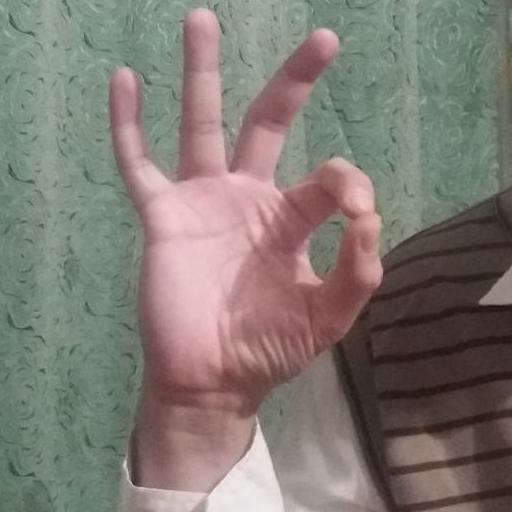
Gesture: ok